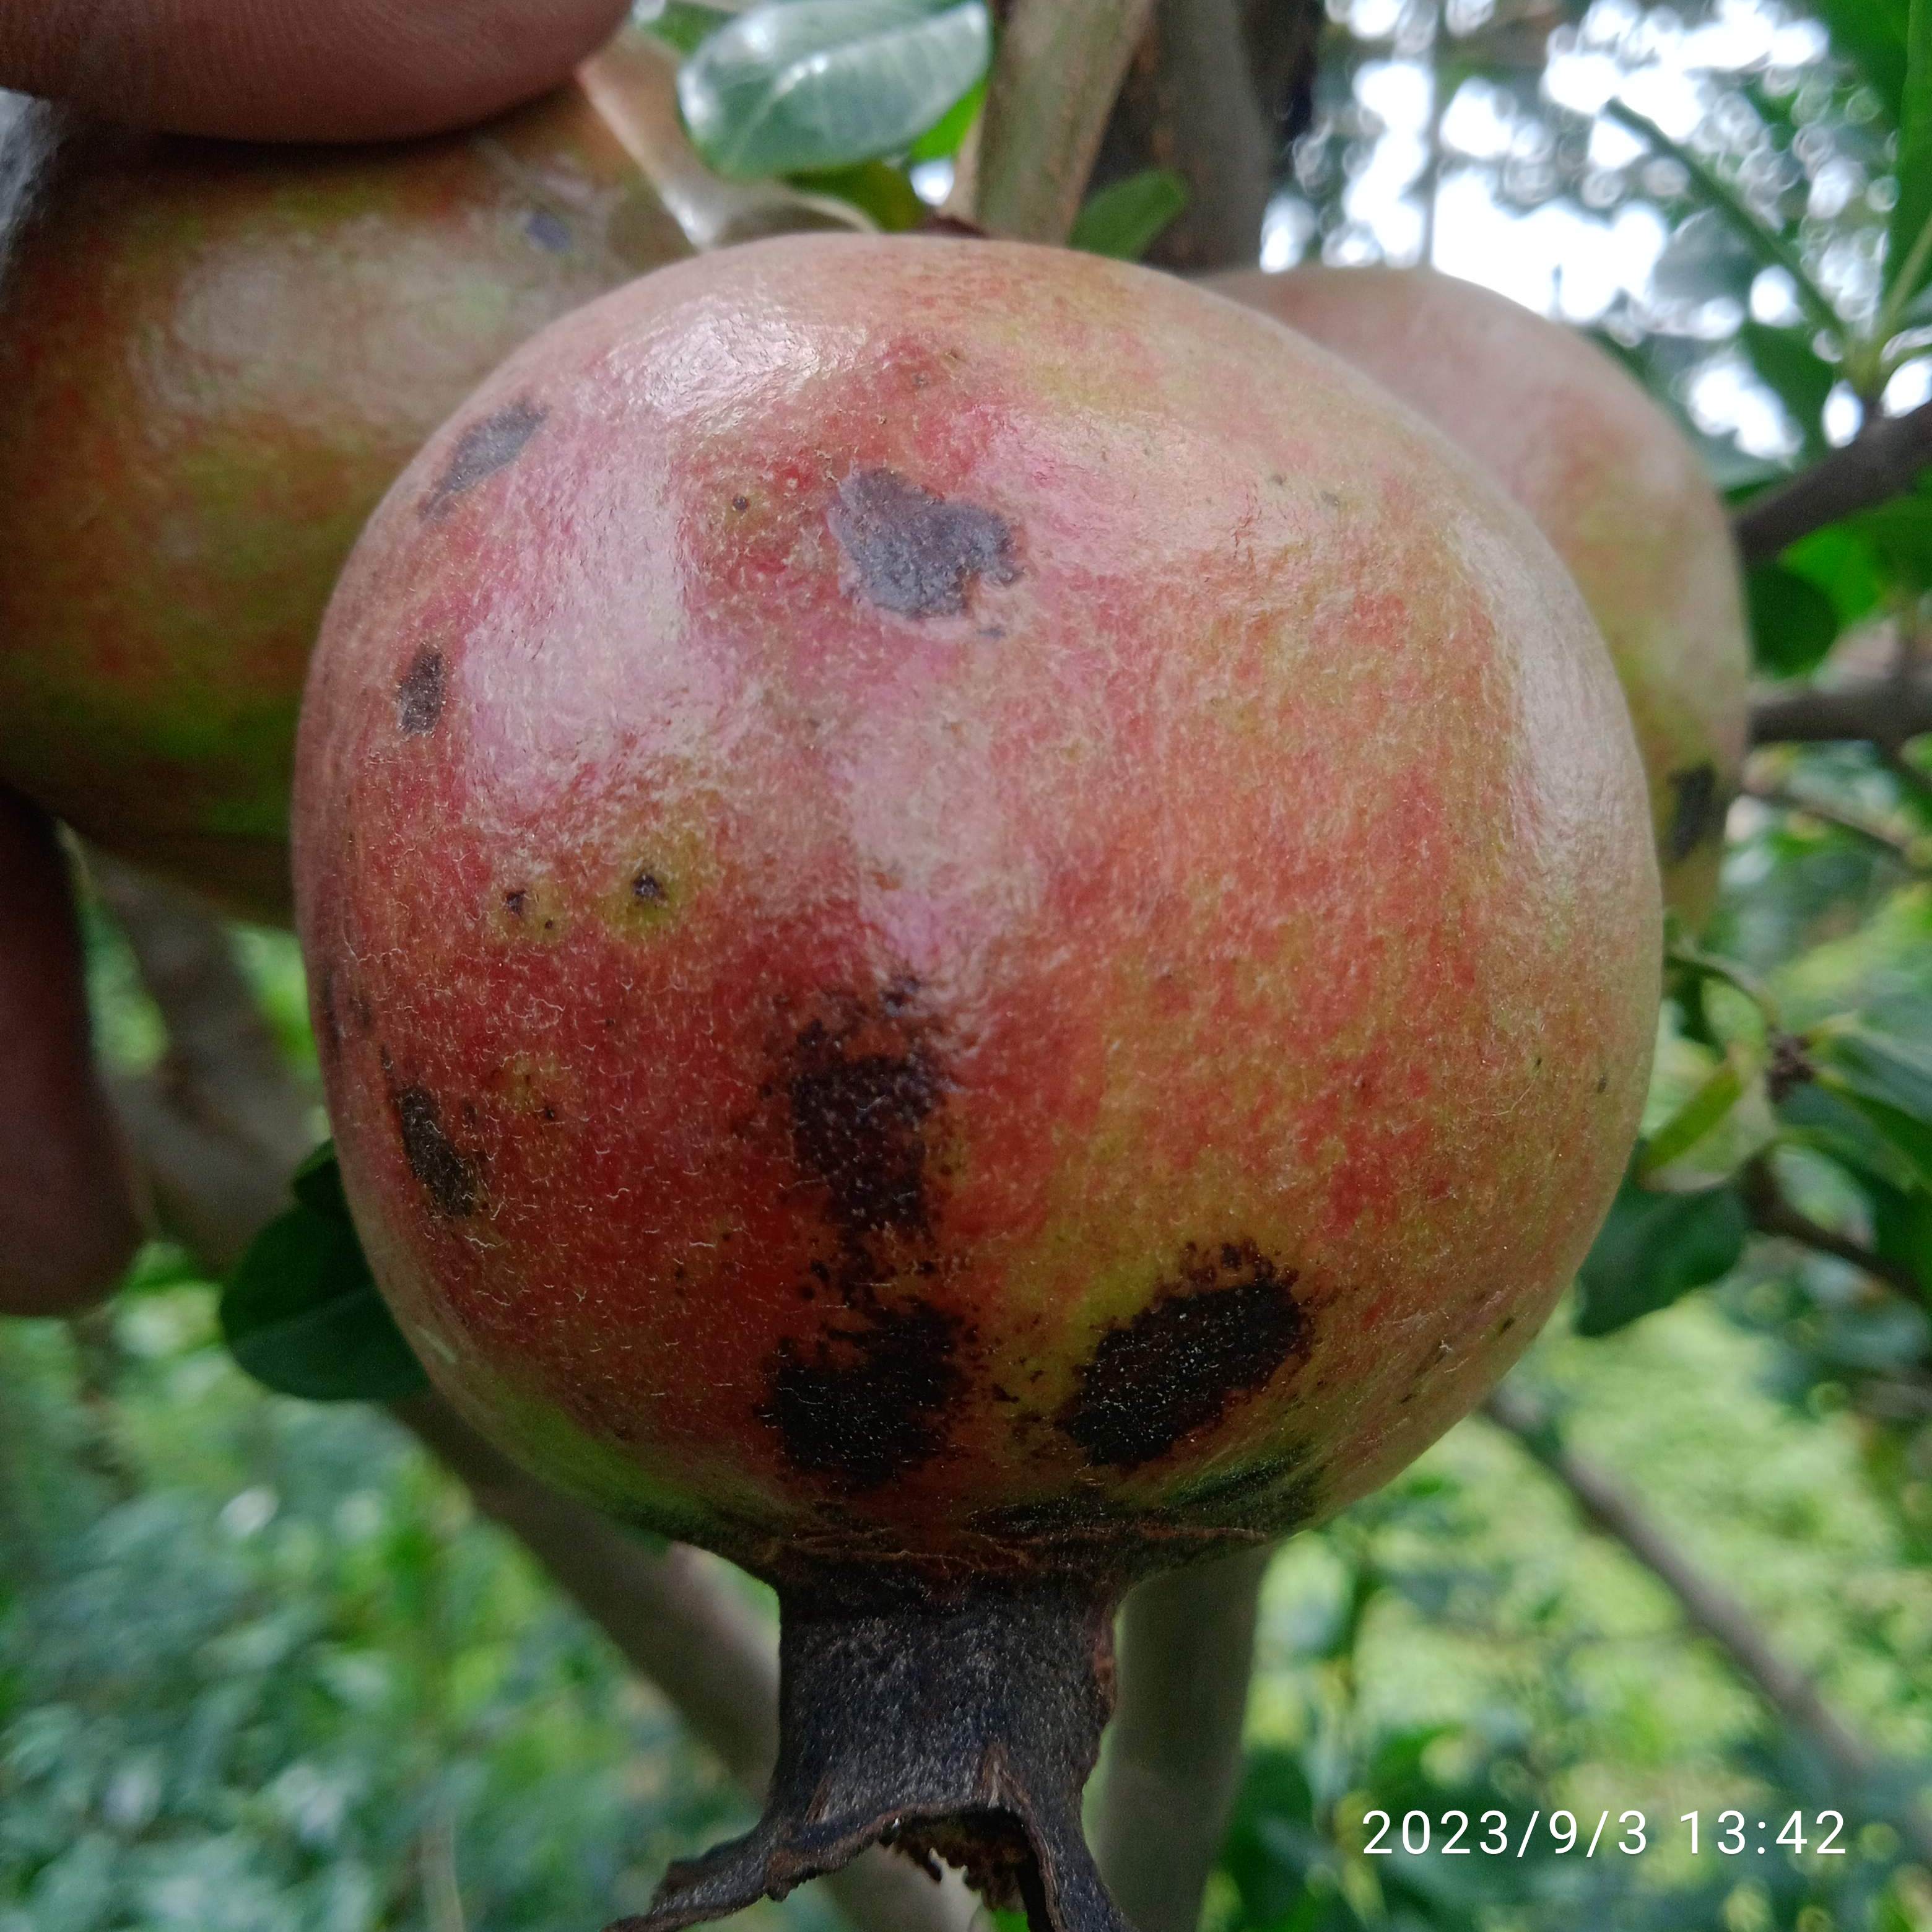
Label: Anthracnose